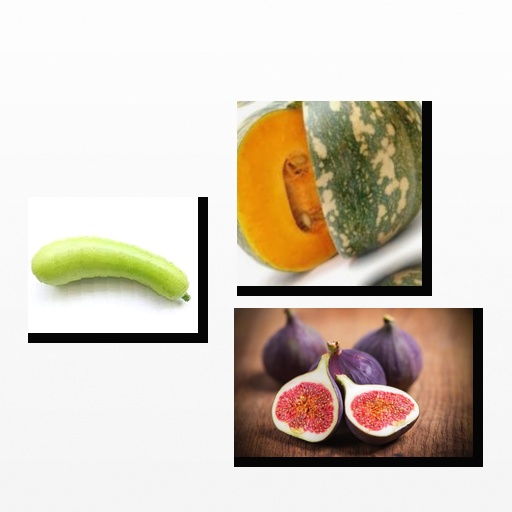
Food items: pumpkin, bottle_gourd, fig